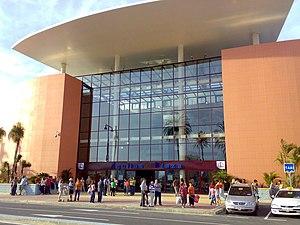
Águilas Plaza est un centre commercial situé à El Hornillo, une zone résidentielle de l'agglomération d'Águilas. S'étendant sur 71 000 mètres carrés, il accueille boutiques de prêt-à-porter, de sport, de chaussures, d'électroménager ainsi que des services de restauration, autour d'un hypermarché de l'enseigne Eroski.